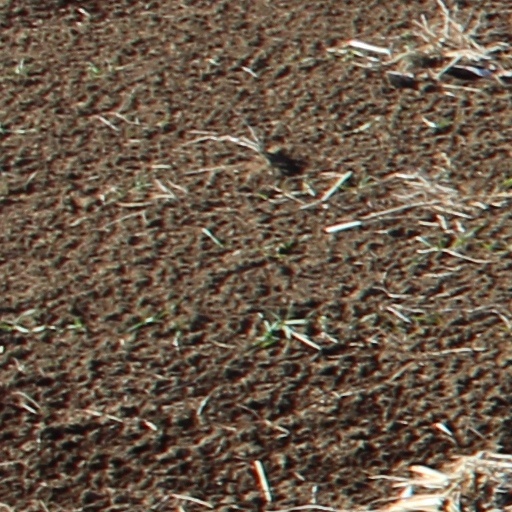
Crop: wheat